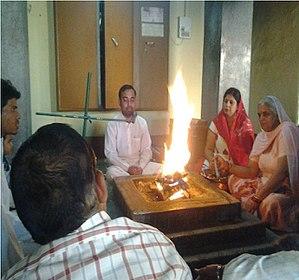
L'Ārya-Samāj, qui signifie en sanskrit « la noble société », désigne un mouvement réformateur de l'hindouisme fondé à Bombay au XIXᵉ siècle.